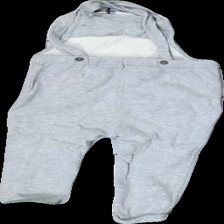
View: back
Type: Trousers
Category: Children
Brand: H&M
Colors: Grey
Size: 92
Price range: 50-100
Recommended usage: Reuse